Alexander Smets

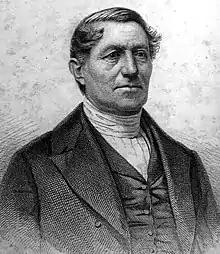
Smets, pictured around 1860

Alexander Augustus Smets (October 12, 1795 – May 9, 1862) was a French-born co-founder of the Georgia Historical Society in Savannah, Georgia, United States. A banker and philanthropist, he was also a large landowner in Georgia and one of the state's wealthiest people.